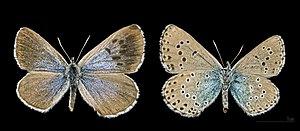
L’Azuré du serpolet est une espèce de lépidoptères de la famille des Lycaenidae, de la sous-famille des Polyommatinae et du genre Phengaris.